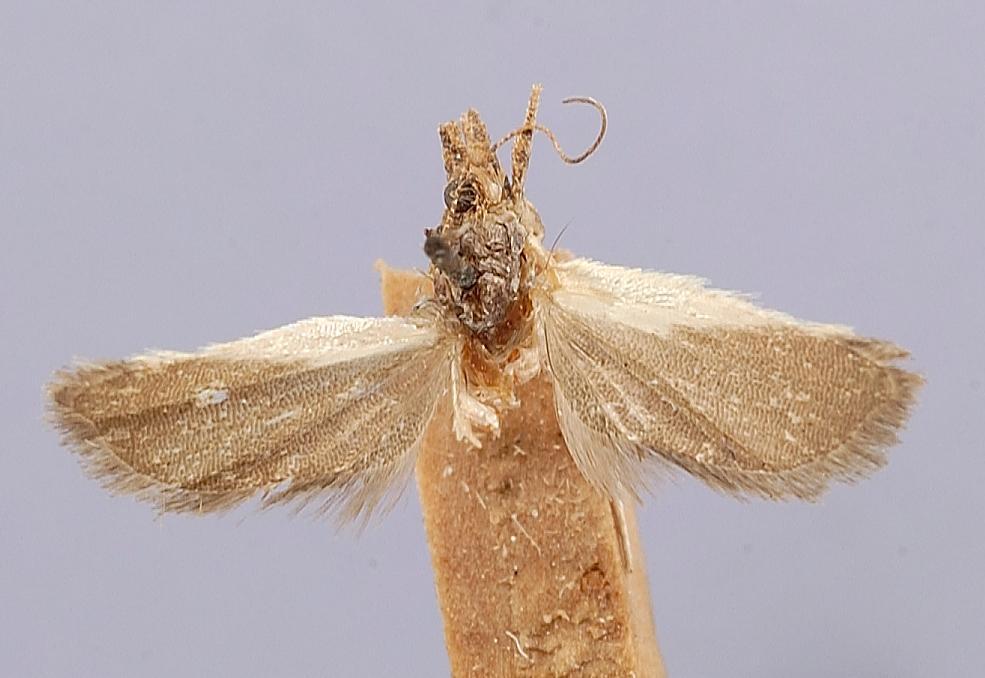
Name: Ardeutica mezion
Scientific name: Ardeutica mezion Razowski, 1984
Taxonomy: Animalia, Arthropoda, Insecta, Lepidoptera, Tortricidae
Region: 792
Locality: Sierra del Cobre, Loma del Gato, Santiago de Cuba, Cuba
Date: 24 Sep 1935 to 30 Sep 1935